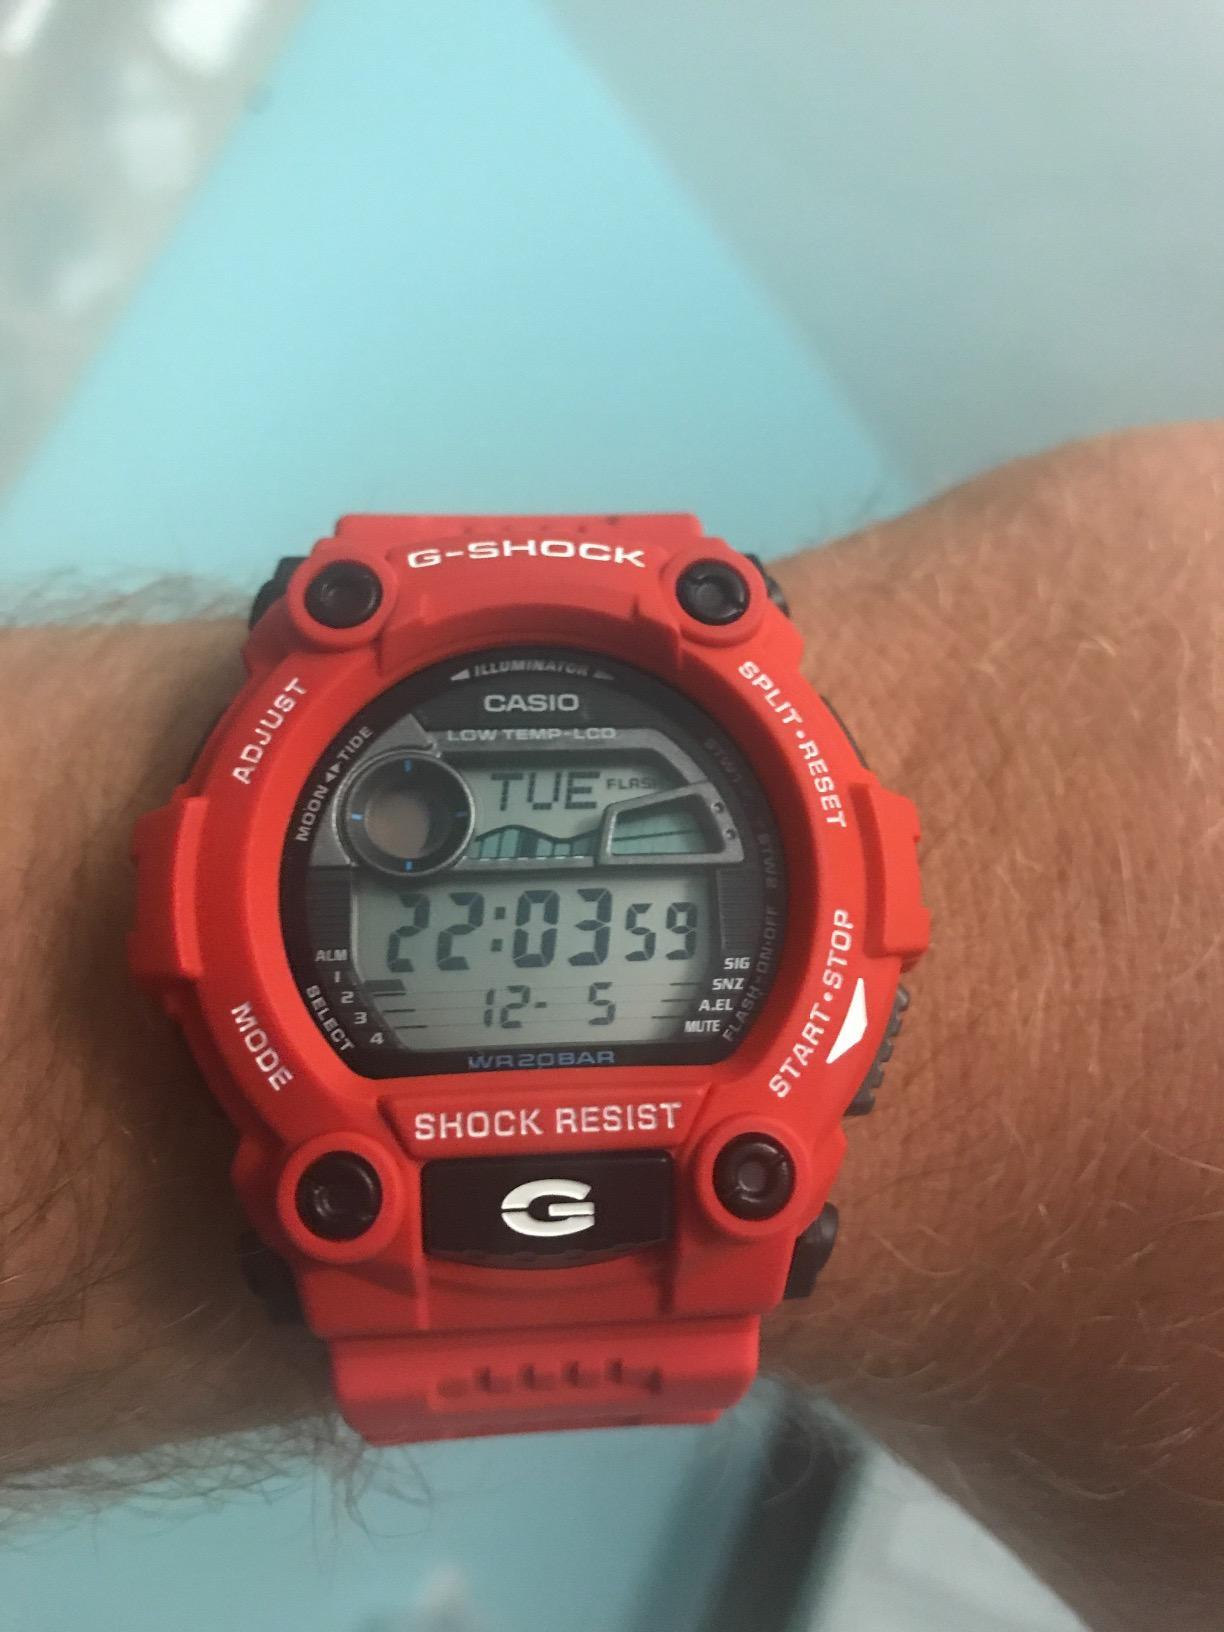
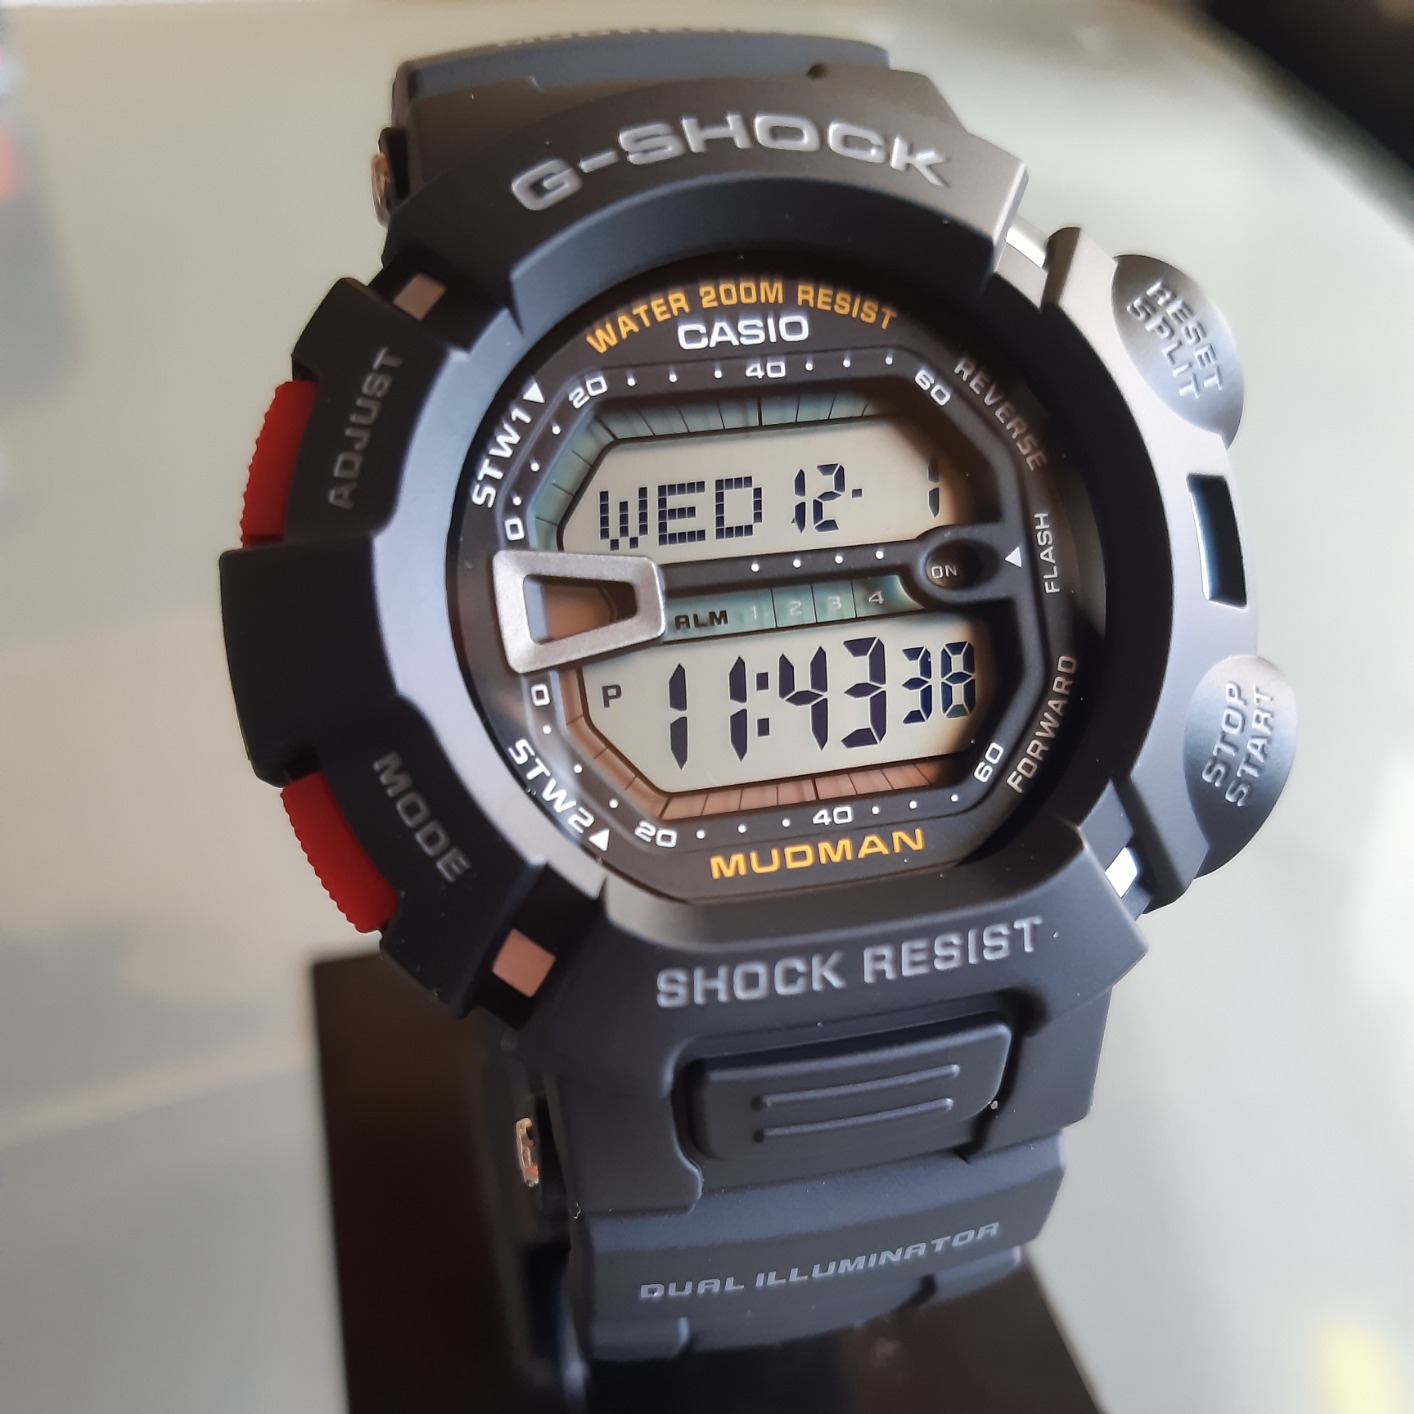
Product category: accessories_watch
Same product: no